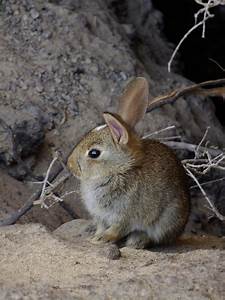
Label: scoiattolo